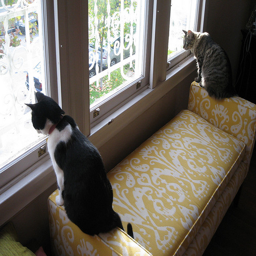
A black and white colored cat and a dark colored cat with stripes, both sitting on opposites sides of a piece of furniture and looking out of a window.
Two cats, each sitting on an arm on opposite sides of a couch, look outside a window.
A couple of cats sitting on top of a yellow and white couch.
Two very cute cats looking out a big window.
Two cats up on a couch looking out the window